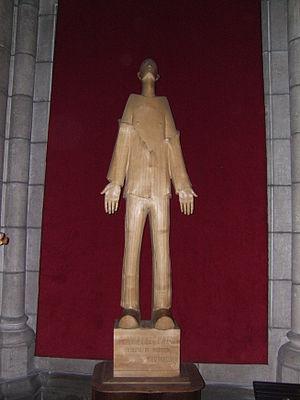
statue de Marcel Callo
L’église Saint-Aubin basilique Notre-Dame-de-Bonne-Nouvelle, est une basilique catholique mineure situé dans le centre-ville de Rennes, en Bretagne, sur la place Sainte-Anne.
Marcel Callo est né le 6 décembre 1921 à Rennes, et est mort le 19 mars 1945 à Mauthausen. Il a été béatifié le 4 octobre 1987.
Cette liste de saints concerne les saints, bienheureux, et vénérables reconnus comme tels par l'Église catholique, ayant vécu au XXᵉ siècle. Sur cette période, l'Église a donné comme modèles évangéliques 152 saints et 2 038 bienheureux.